Janet Gardner

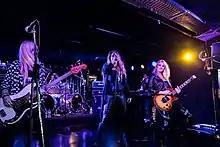
Vixen 2018 (l-r) Share Ross, Roxy Petrucci, Gardner, Britt Lightning

Gardner became the lead singer and rhythm guitarist of the all-woman hard rock band Vixen. She joined the band's early lineup in 1983, when it was a quintet. In 1984, the band appeared in the movie "Hardbodies" as Diaper Rash before moving to Los Angeles to further their career, playing in the pop rock genre. Gardner at the time was on lead vocals only. After some initial changes, the primary lineup of Vixen consisted of Gardner, doubling as the second guitarist, Jan Kuehnemund, Roxy Petrucci, and Share Ross, then known as Share Pedersen. Vixen signed with EMI's Manhattan Records and recorded their self-titled debut album which was released in September 1988. Gardner described the pressure of recording as "We were just girls from Minnesota and Montana who loved playing live, so it was a bit of a rude awakening."